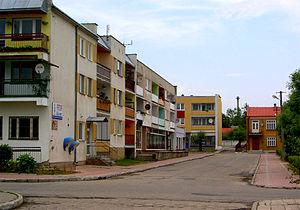
Turobin est un village polonais de la gmina de Turobin dans le powiat de Biłgoraj de la voïvodie de Lublin dans l'est de la Pologne.